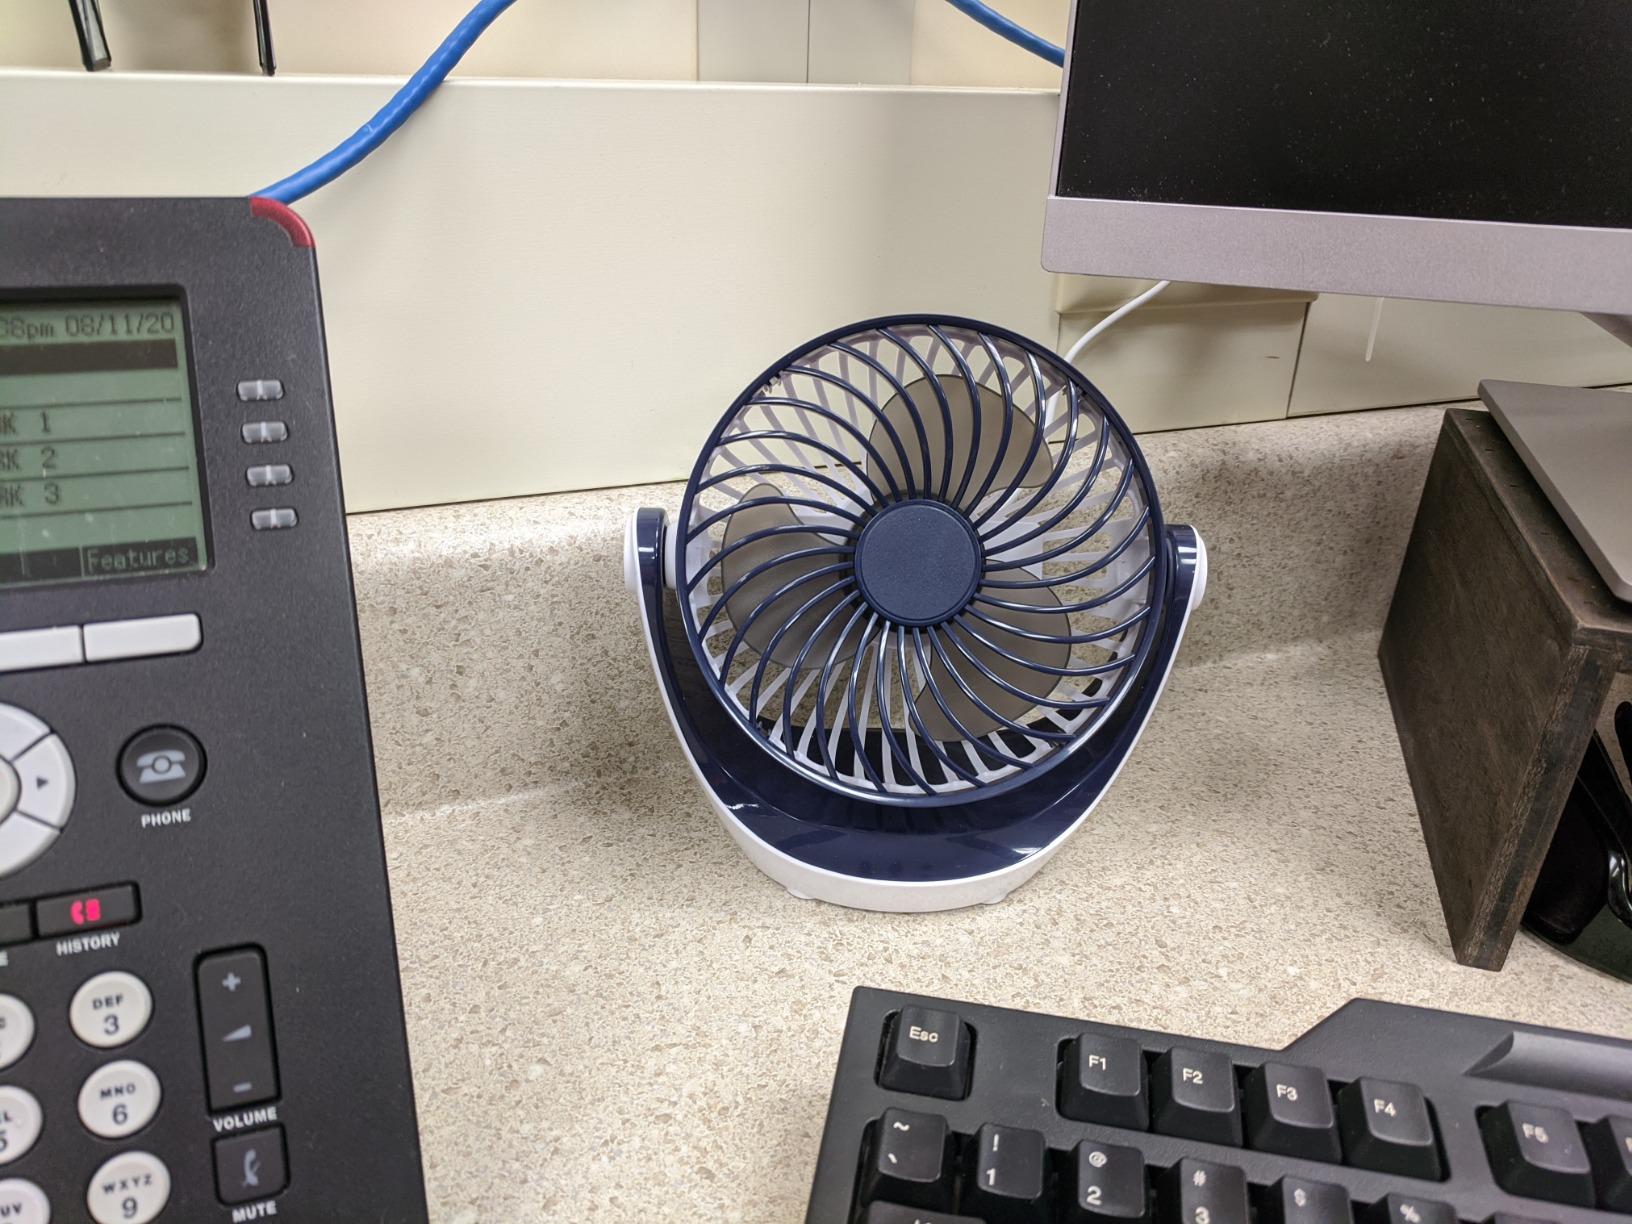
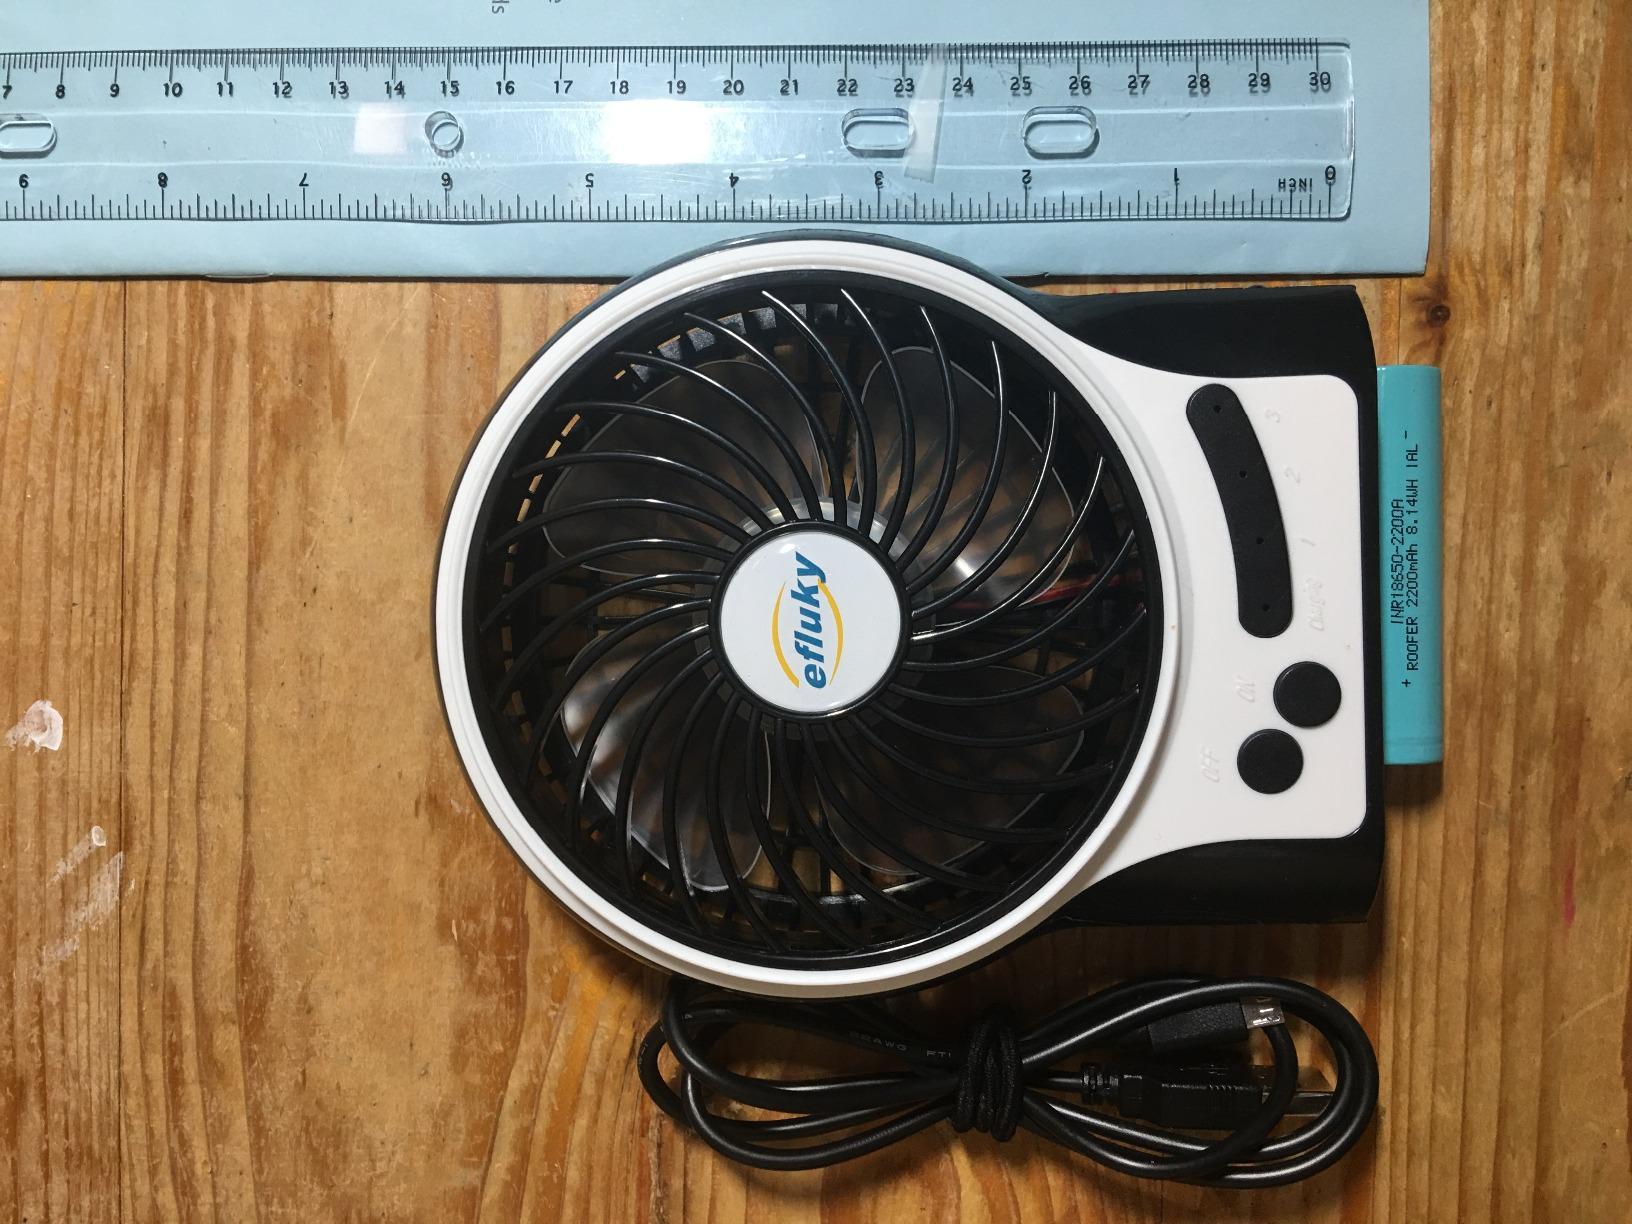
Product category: fan
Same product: no